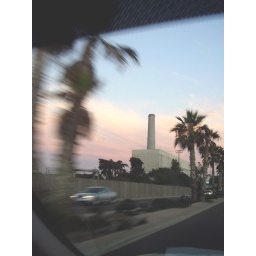
The ominous SDGE power plant that you can see from anywhere on the coast in carlsbad CA